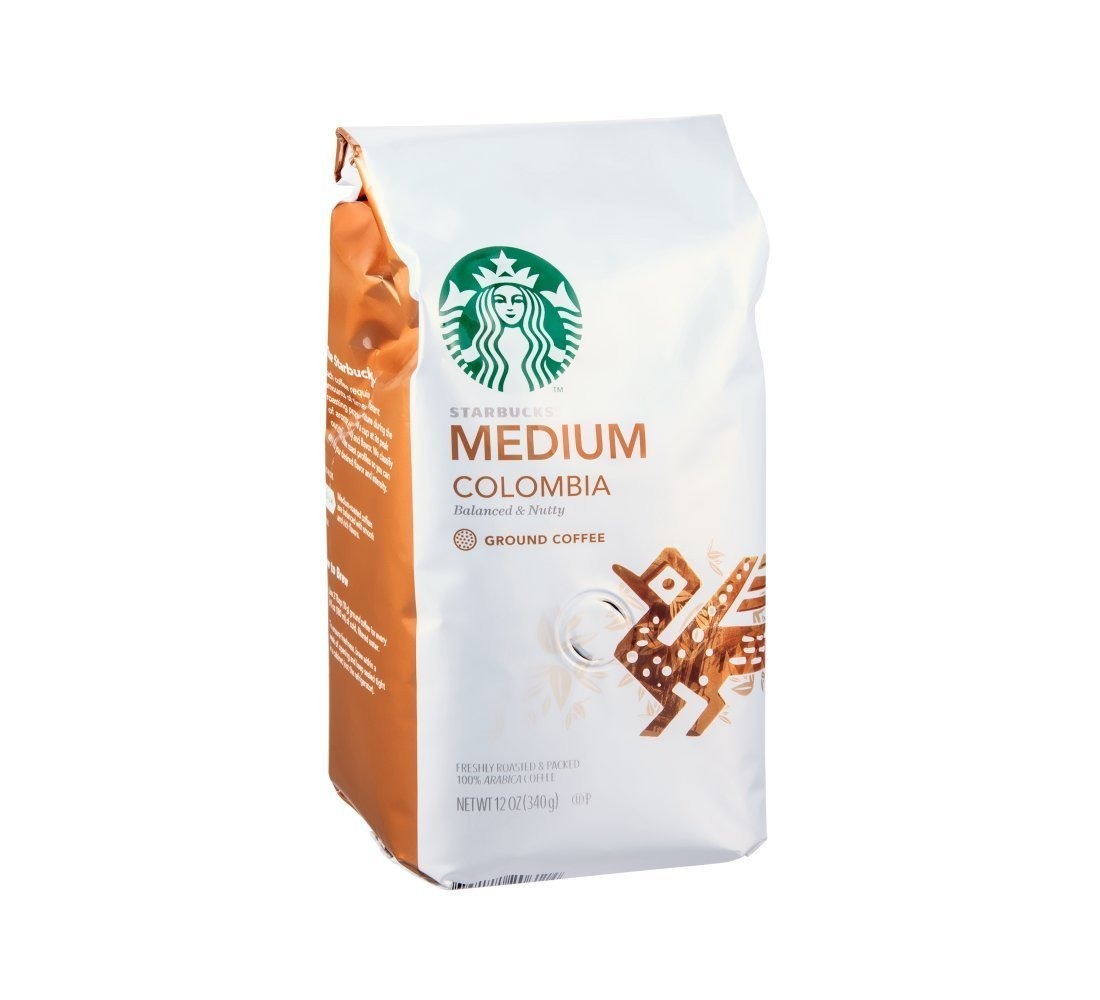
Item Name: Starbucks Colombia Medium Ground Coffee 12 Oz
Bullet Point 1: 100% Arabica Coffee
Bullet Point 2: Kosher for Passover
Bullet Point 3: Balanced & Nutty
Bullet Point 4: Balanced, Smooth & Rich
Product Description: Grocery
Value: 12.0
Unit: Ounce

Price: 10.19